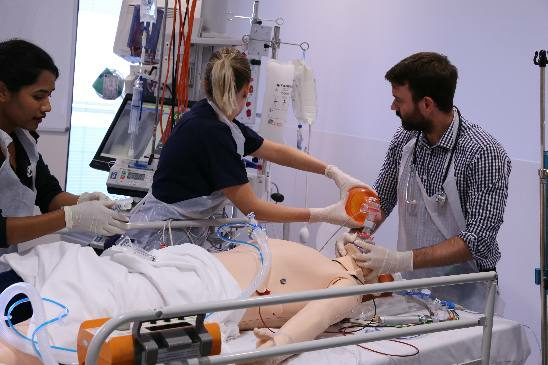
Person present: Yes